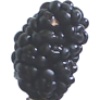
Label: Mulberry 1